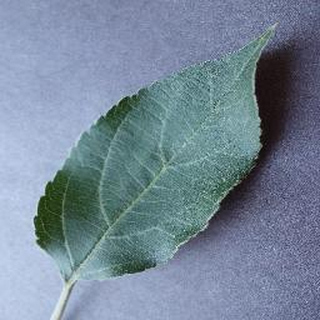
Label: healthy_apple